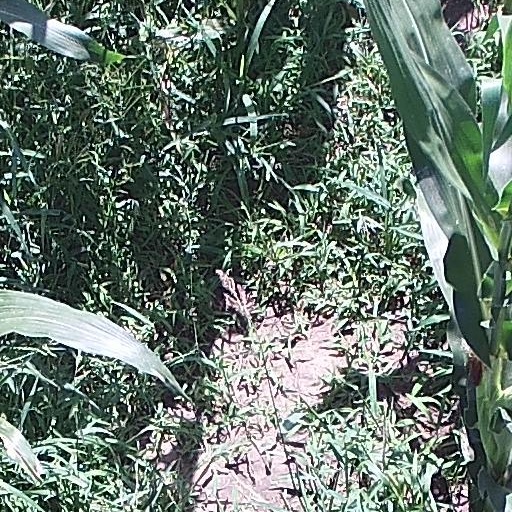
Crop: maize; corn